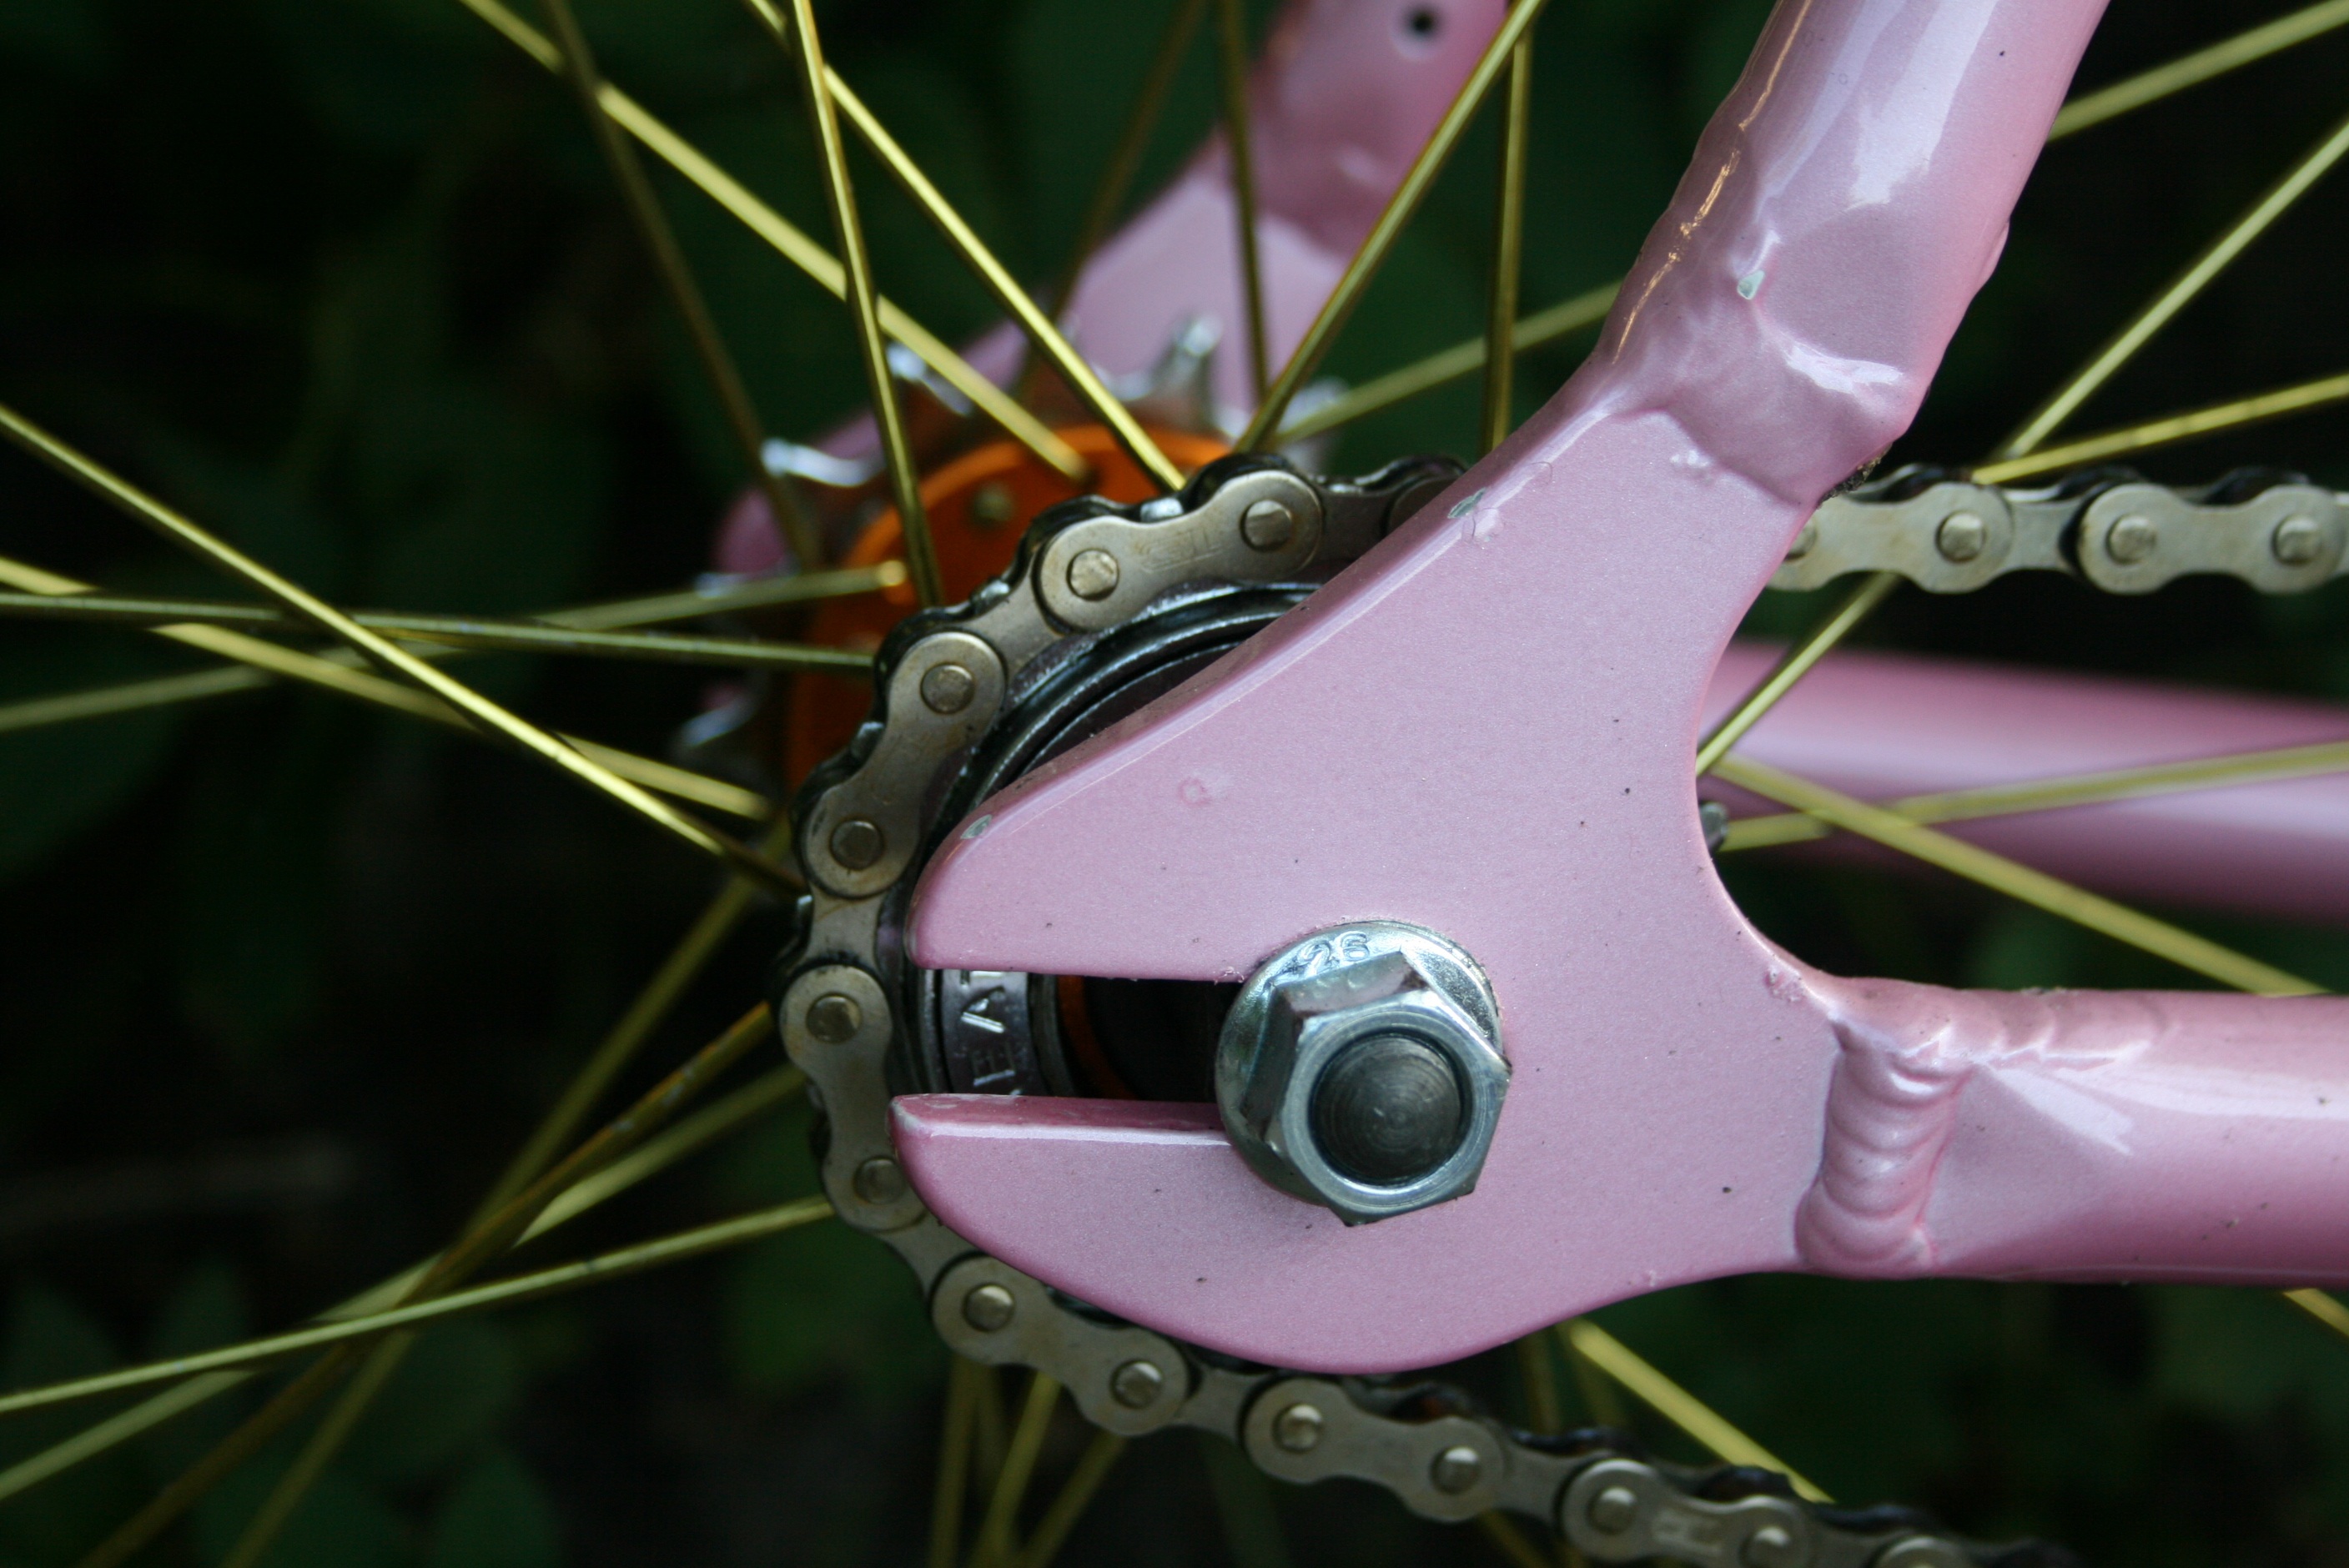
wheel, chain, flower, bicycle, bike, green, vehicle, metal, sports equipment, mountain bike, spokes, biking, macro photography, component, bicycle frame, bicycle wheel, bicycle chain, road bicycle